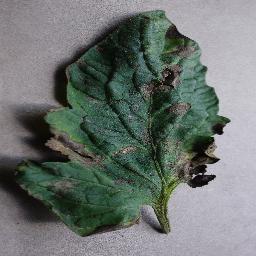
Label: Tomato___Early_blight